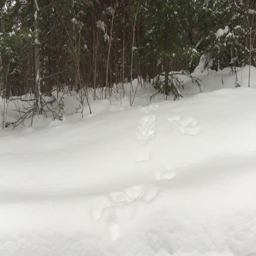
an animals tracks in the snow